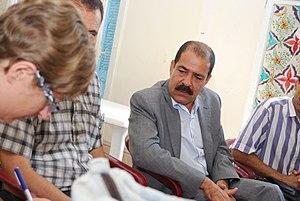
Chokri Belaïd, né le 26 novembre 1964 à Djebel Jelloud et assassiné le 6 février 2013 à El Menzah VI, est un homme politique et avocat tunisien. Son assassinat provoque des manifestations violentes et la plus grave crise gouvernementale depuis la révolution de 2011.